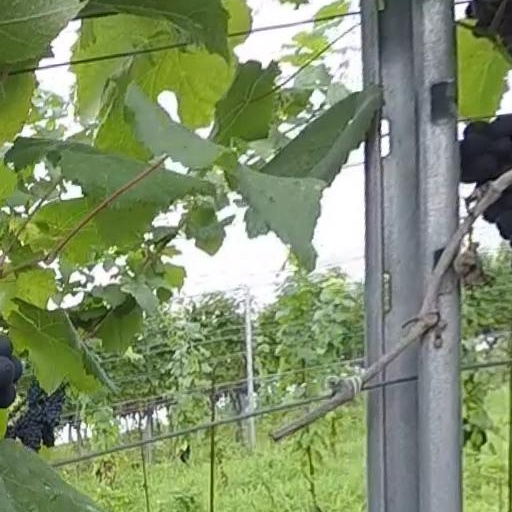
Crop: grape